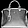
Label: Bag